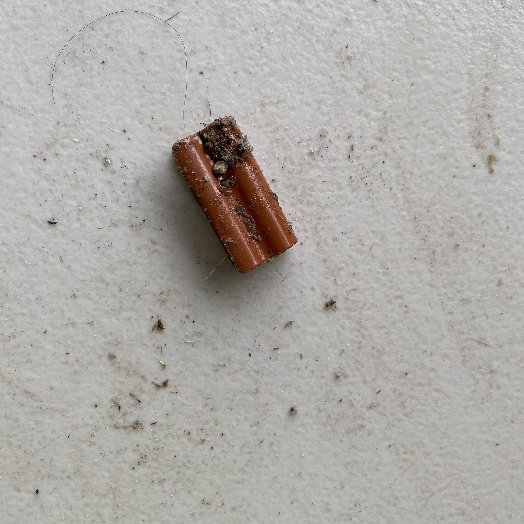
Label: Miscellaneous Trash